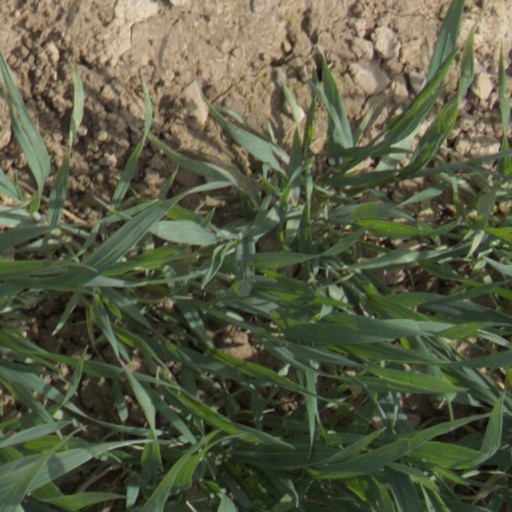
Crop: wheat